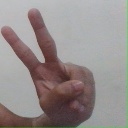
अक्षर: ऐ